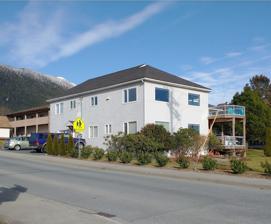
Building: Emmons House
Country: Unknown
Year built: 1895
Historic house in Alaska, United States United States historic place Emmons House U.S. National Register of Historic Places Alaska Heritage Resources Survey Emmons House in 2023 Show map of Downtown Sitka Show map of Alaska Location 601 Lincoln St. Sitka, Alaska Coordinates 57°03′06″N 135°19′47″W / 57.0516°N 135.32966°W / 57.0516; -135.32966 Area less than one acre Built 1895 ( 1895 ) Built by Mr. Calsen NRHP reference No. 77000224 AHRS No. SIT-030 Significant dates Added to NRHP December 16, 1977 Designated AHRS February 11, 1977 The Emmons House is a historic house at 601 Lincoln Street in Sitka, Alaska . It is a two-story wood-frame structure, roughly 25 feet (7.6 m) square, with a hip roof.  The house was built in 1895 by Lieutenant George T. Emmons , who became one of the foremost anthropologists of the Tlingit people .  Emmons served in Sitka for only four years, but he amassed a large number of Tlingit artifacts, and frequently returned to the area to continue his research.  This house is the only place in Alaska closely associated with his life. The house was listed on the National Register of Historic Places in 1977. See also National Register of Historic Places listings in Sitka City and Borough, Alaska References